Linxia County

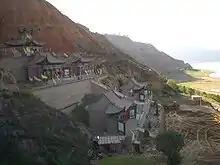
A new temple near the Liujiaxia Reservoir

Linxia County is located in central and south-western parts of the Linxia Hui Autonomous Prefecture, extending from the shores of Liujiaxia Reservoir in the north (at 1735 m elevation above the sea level, the lowest part of the county), to Taizu Mountains in the south and Dalijia Mountain (at 4613 m elevation above the sea level, the highest point in the county) in the west.